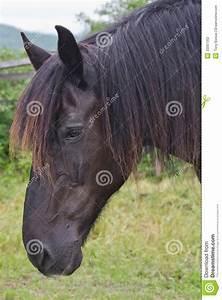
horse